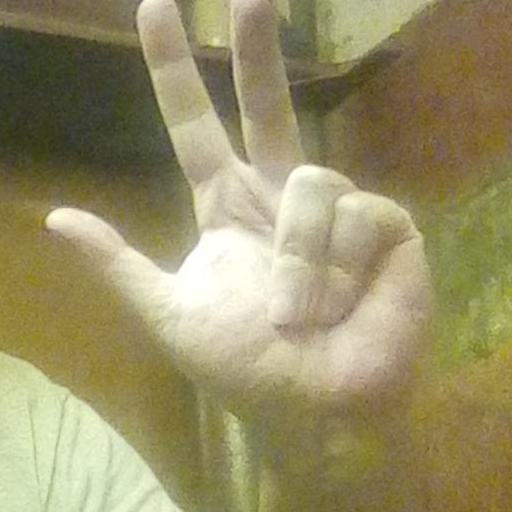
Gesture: three2